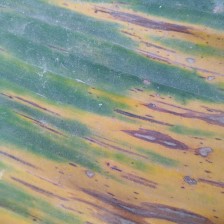
Label: sigatoka